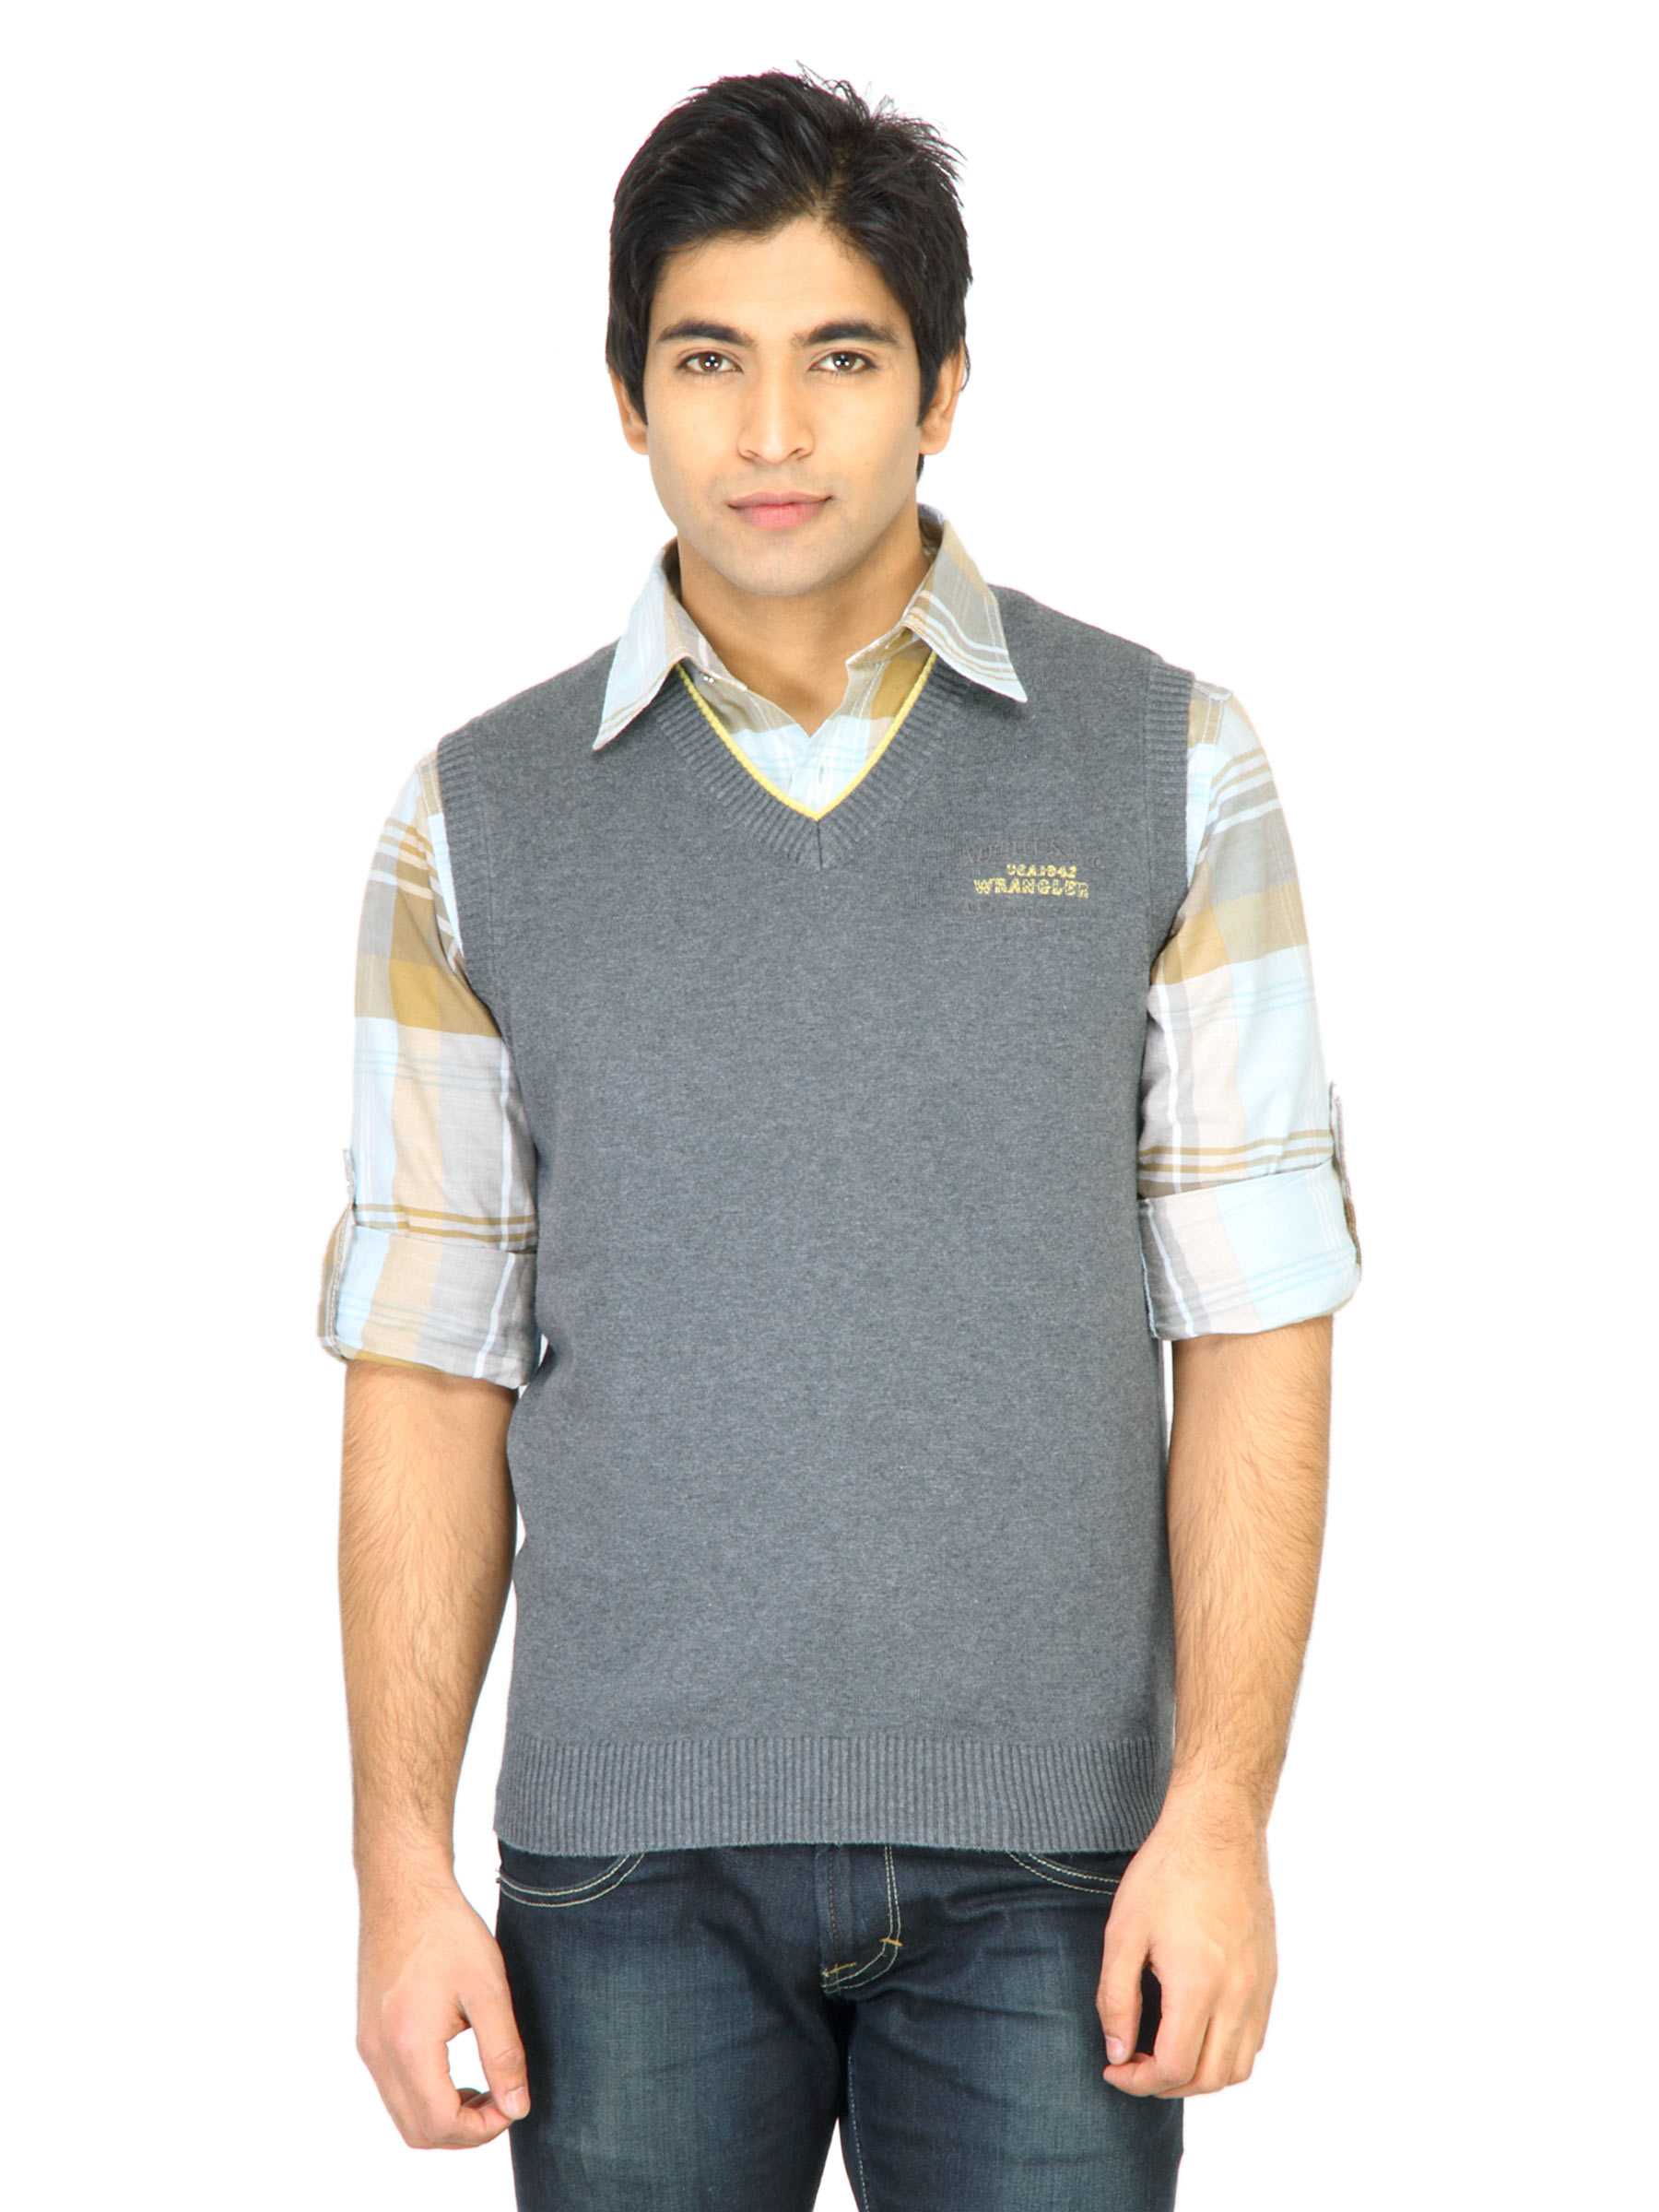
Wrangler Men Rib Charcoal Sweater
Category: Apparel / Topwear / Sweaters
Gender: Men
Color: Charcoal
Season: Fall 2011
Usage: Casual